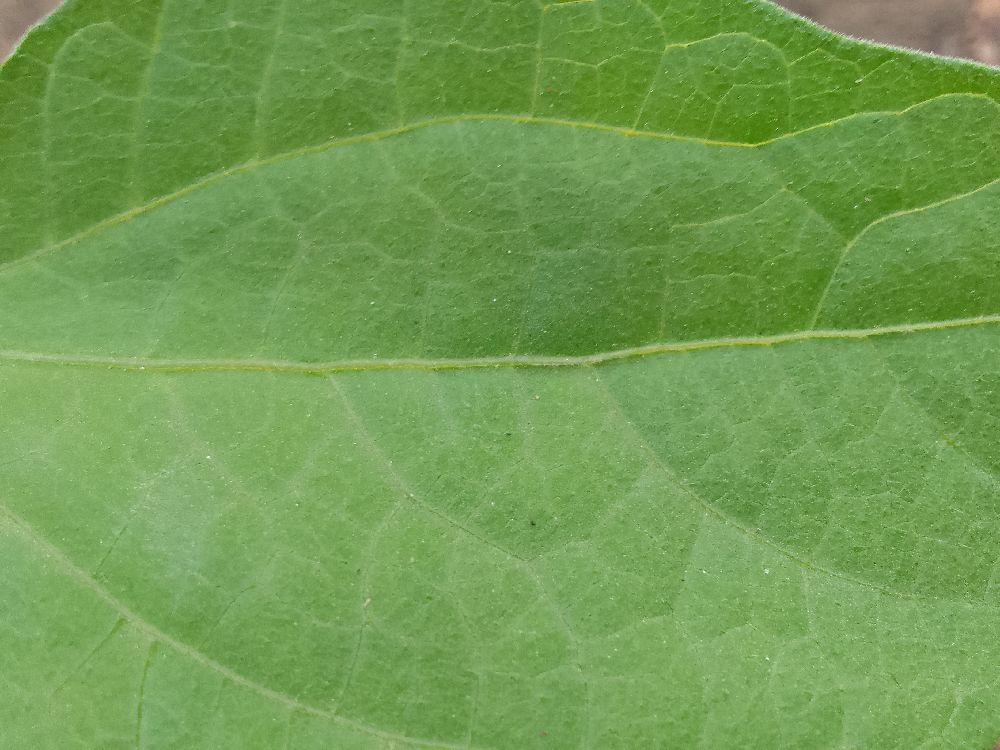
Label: healthy